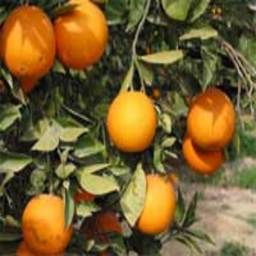
Label: peels